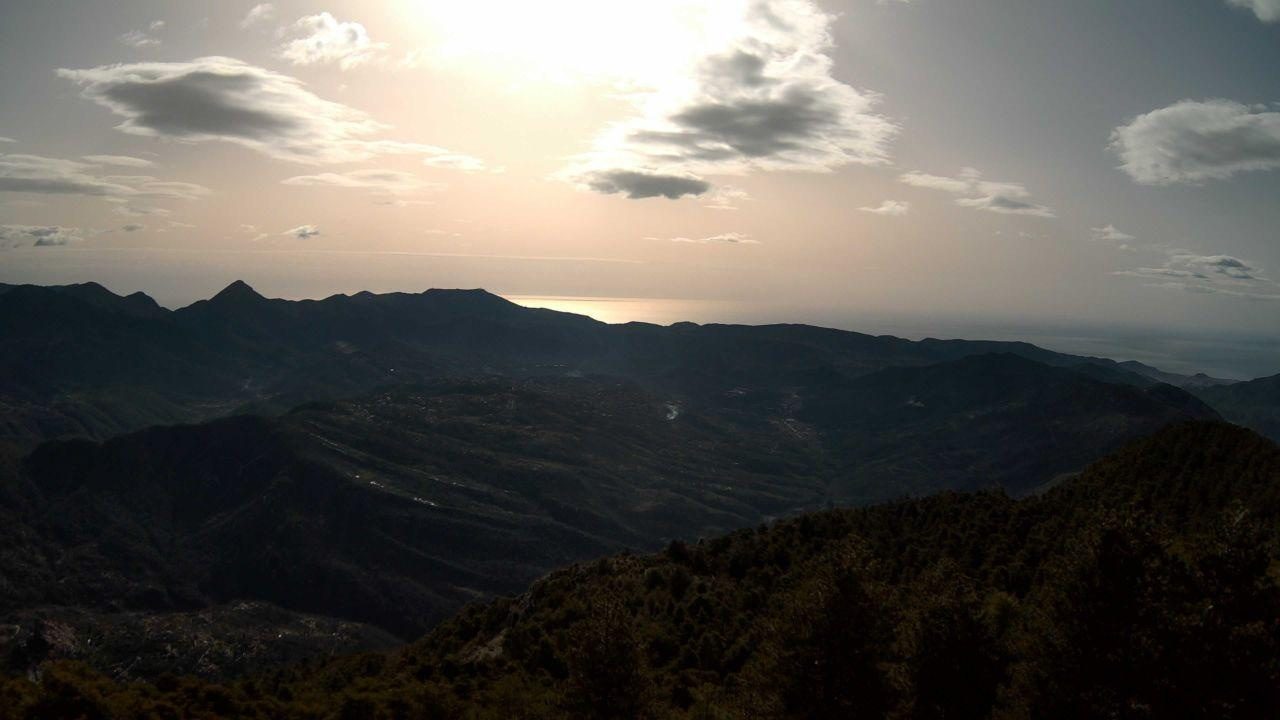
Fire: no
Smoke: yes